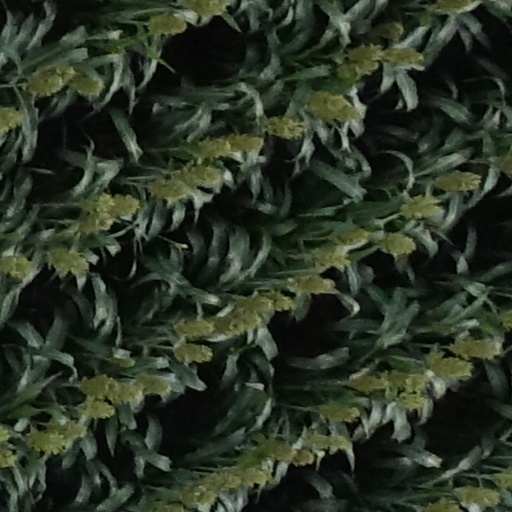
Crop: sorghum